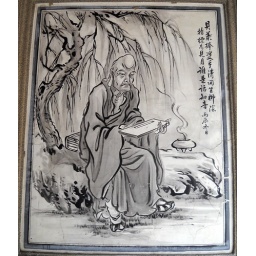
Old men under a tree (black and white painting)